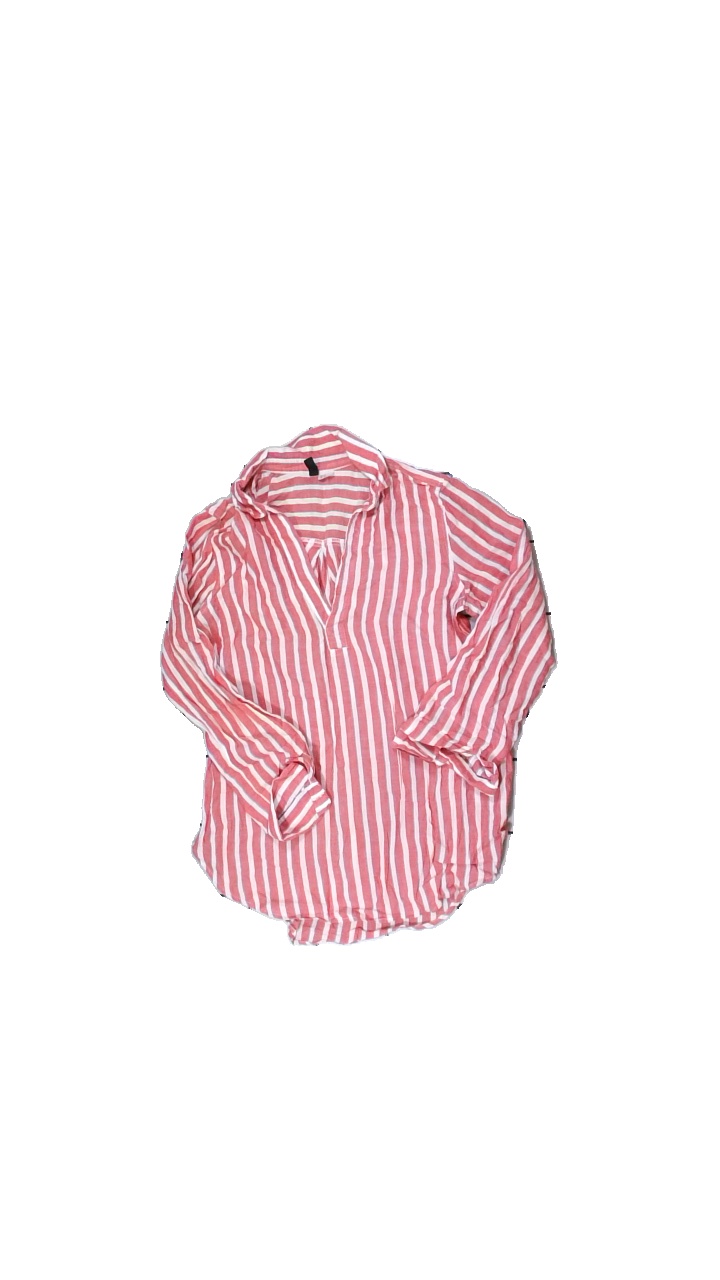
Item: Shirt (Ladies)
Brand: H&m
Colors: Red, White, Blue, Multicolor
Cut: Regular
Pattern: Striped
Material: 100% cotton
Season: All
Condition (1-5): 5
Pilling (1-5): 5
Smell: Minor
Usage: Reuse
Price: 50-100